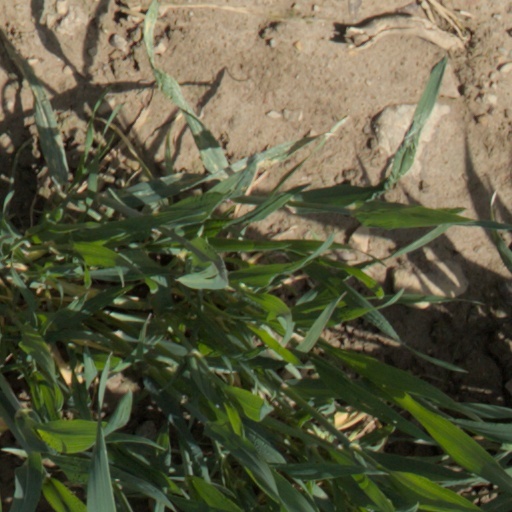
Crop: wheat